The Ayoub Sisters

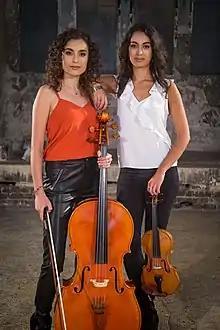
Sarah (cello) & Laura (violin)

The Ayoub Sisters are a multi-instrumental musical duo consisting of siblings Sarah and Laura Ayoub. The duo arrange and perform instrumental versions of well-known pop and classical works. Their debut album was recorded in Abbey Road Studios with the Royal Philharmonic Orchestra in partnership with Classic FM and released on Universal's Decca Records in September 2017. Their self-titled album debuted at No. 1 in the Official Classical Artist Albums Charts. The duo's second album "Arabesque", a celebration and tribute to music from the Arab world, was independently released and shot to No. 1 in the iTunes Chart and reached the top 10 in the Official Classical Artists Albums Charts.